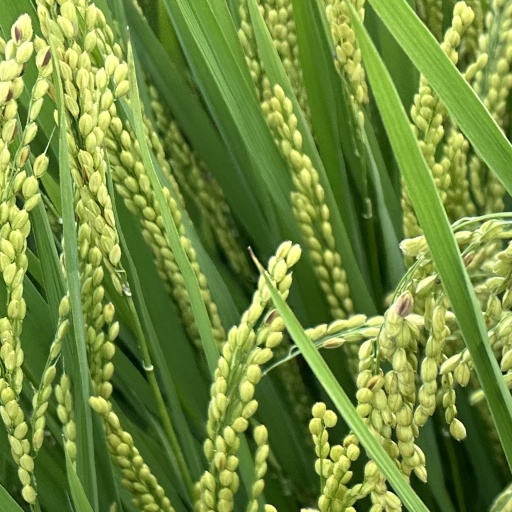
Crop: rice